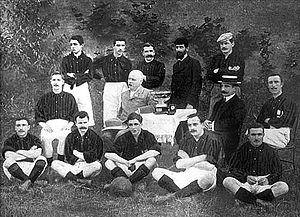
A.C. Milan / Klubbens historie
AC Milan i 1901
Associazione Calcio Milan er en fodboldklub fra Milano, Italien.